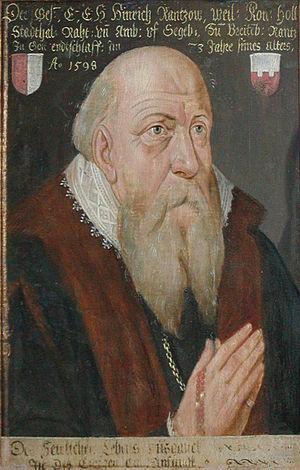
Jacques Aleaume Aleaulme, Aléaume, ou Alleaume, né en 1562, fils de Pierre Aleaume, né à Orléans, mort à Paris et enterré le 3 octobre 1627 à Charenton, est un mathématicien français, élève de François Viète et de Simon Stevin. Il se rattache à l'école de l'Algèbre nouvelle.